The Domain (Austin, Texas)

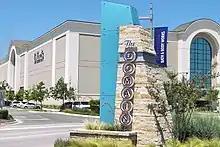
Phase two of The Domain shopping center is anchored by Dillard's.

After the Simon Property Group acquired the property that would become The Domain II (Domain Crossing) they bought Endeavor's portion of The Domain I. This second phase, located directly south of The Domain, opened in 2016.